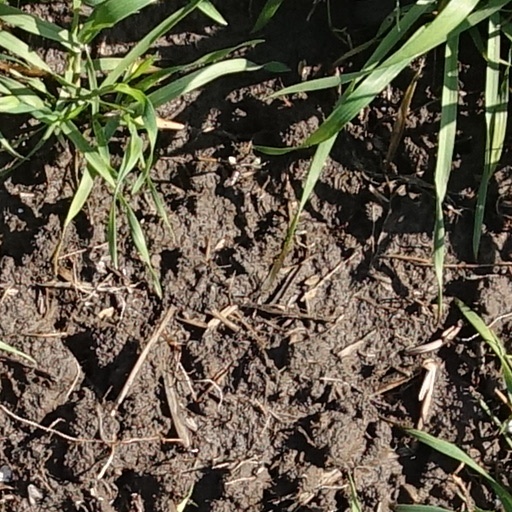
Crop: wheat